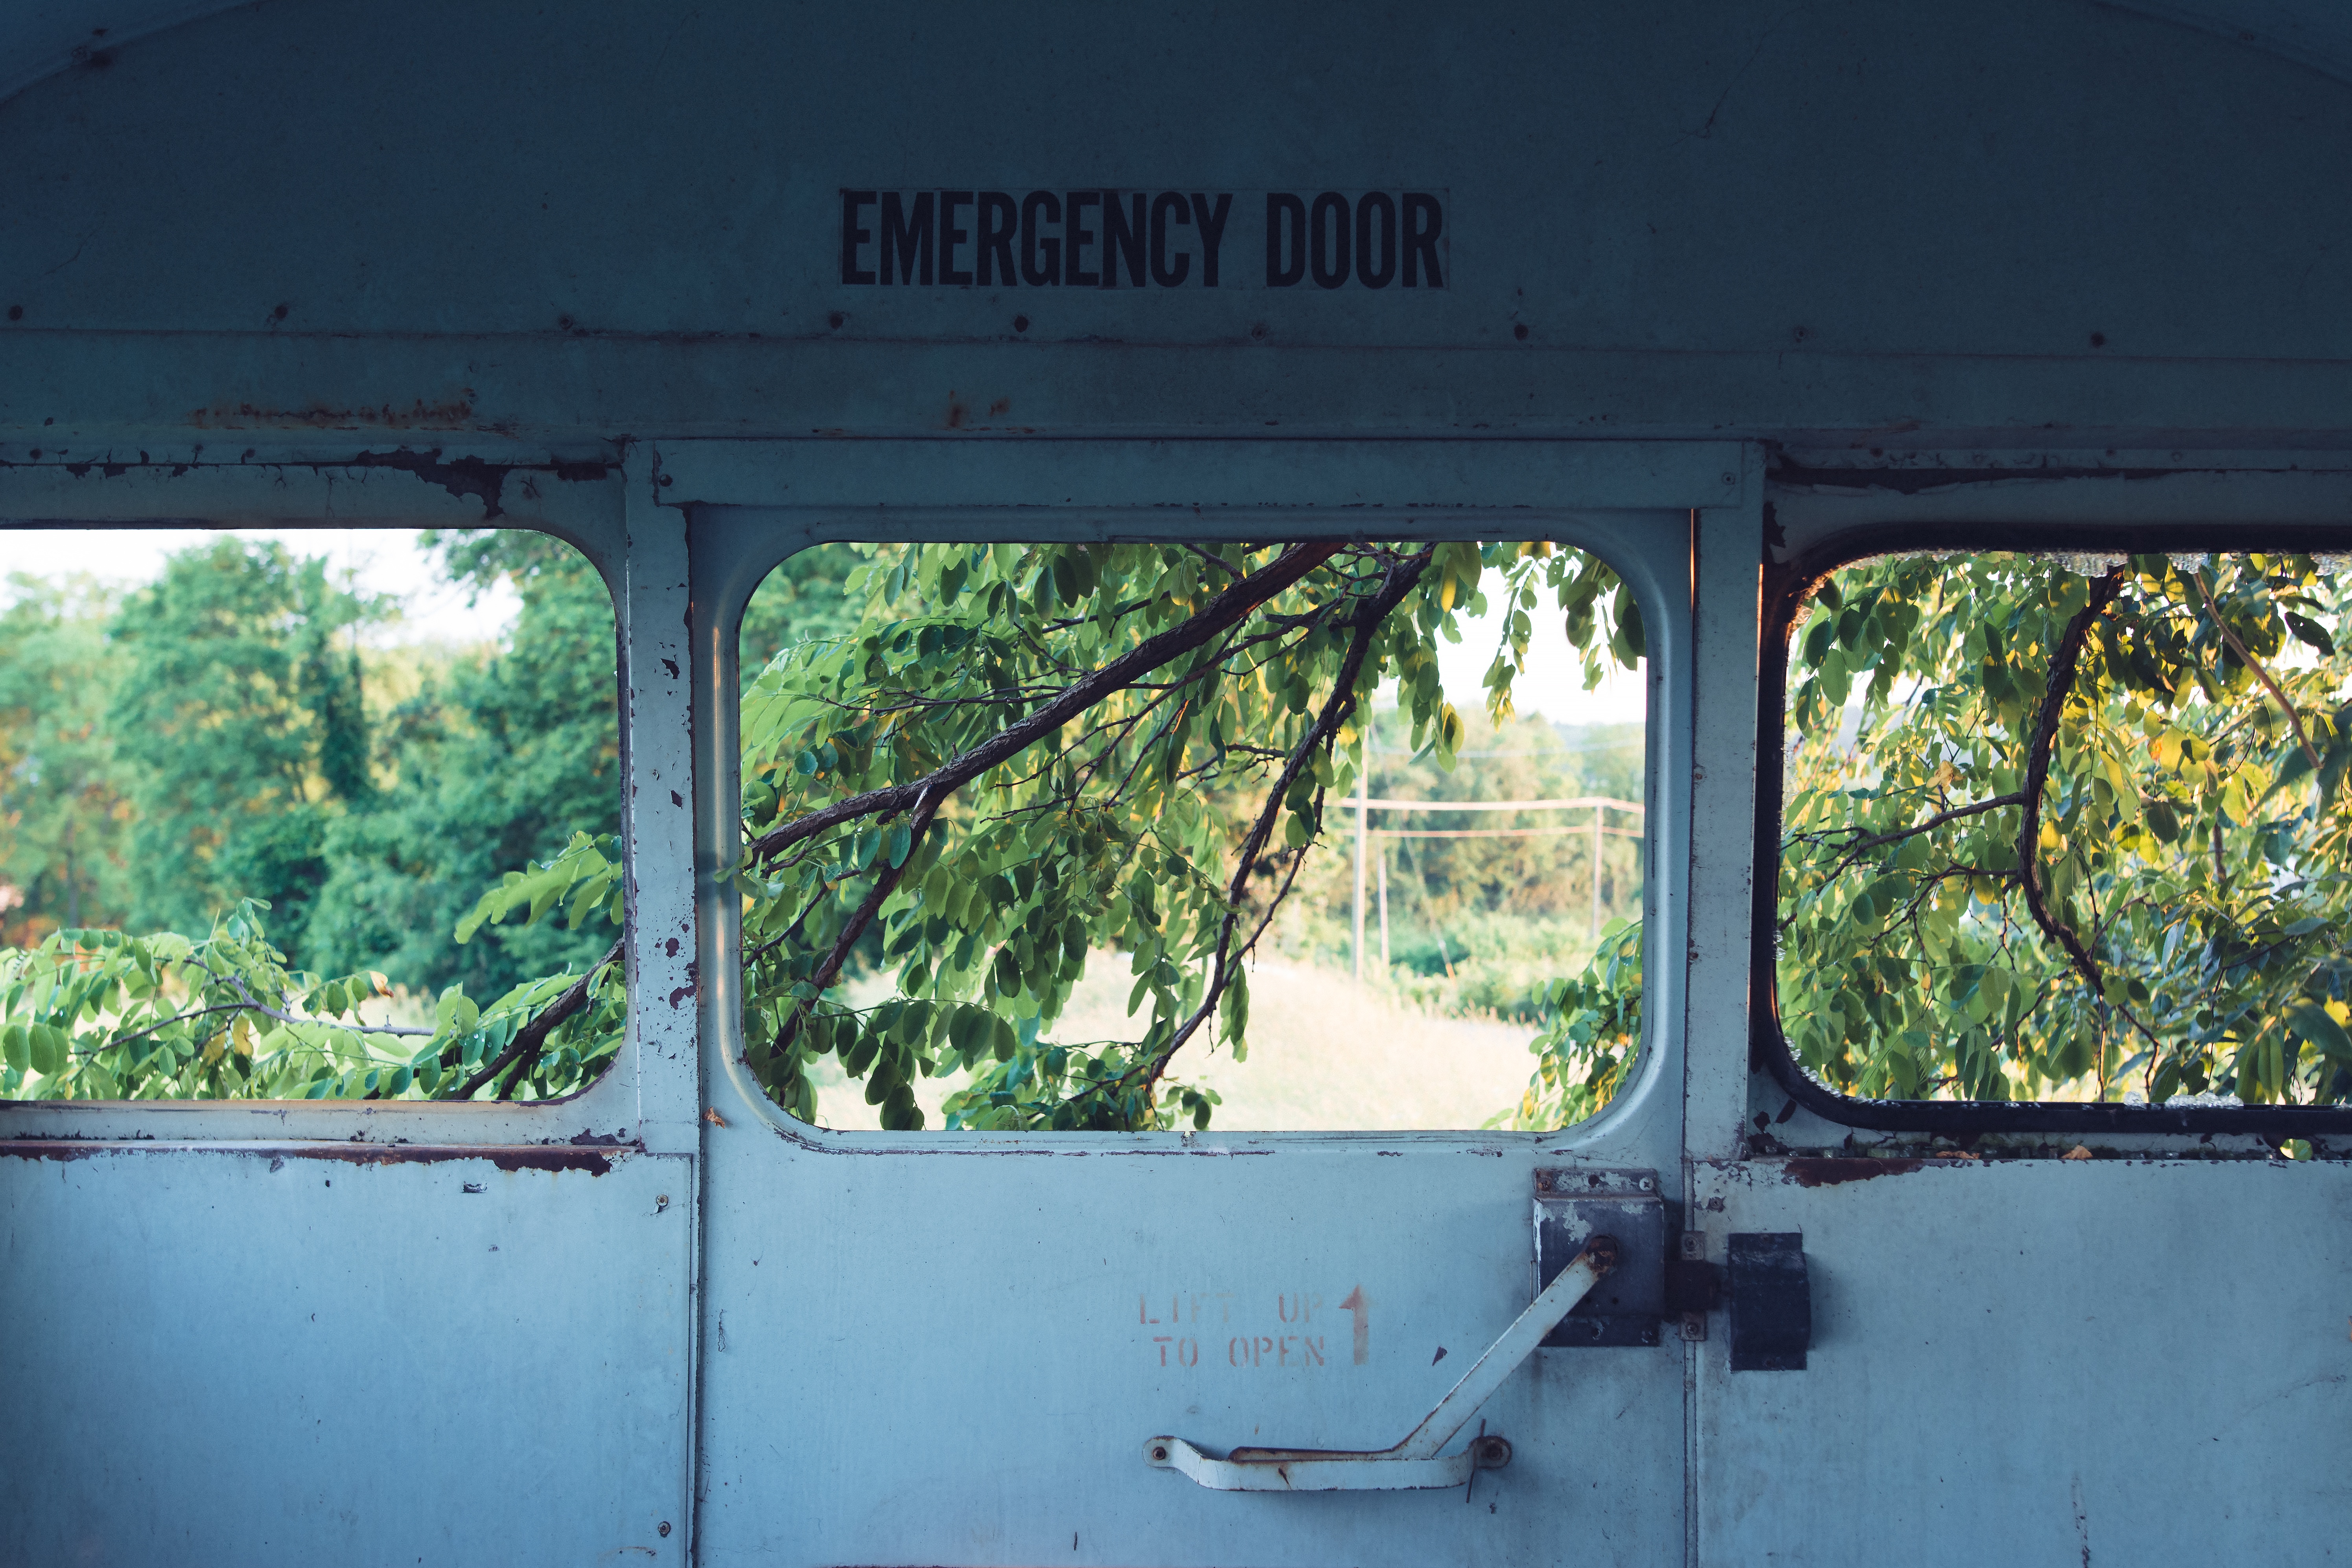
tree, window, old, transport, rust, vehicle, door, waterway, emergency door